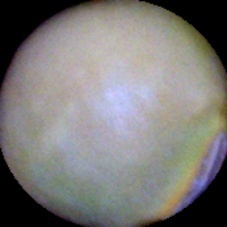
Label: Immature